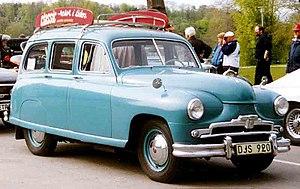
La Standard Vanguard est une voiture produite par la Standard Motor Company à Coventry, Angleterre entre 1947 et 1963.
Julia Lennon est la mère du musicien et chanteur John Lennon, fondateur des Beatles. Celui-ci est son premier enfant et le seul issu de son mariage avec Alfred Lennon. Elle a par la suite une fille avec « Taffy » Williams, puis deux filles ; Julia et Jackie, avec John « Bobby » Dykins.